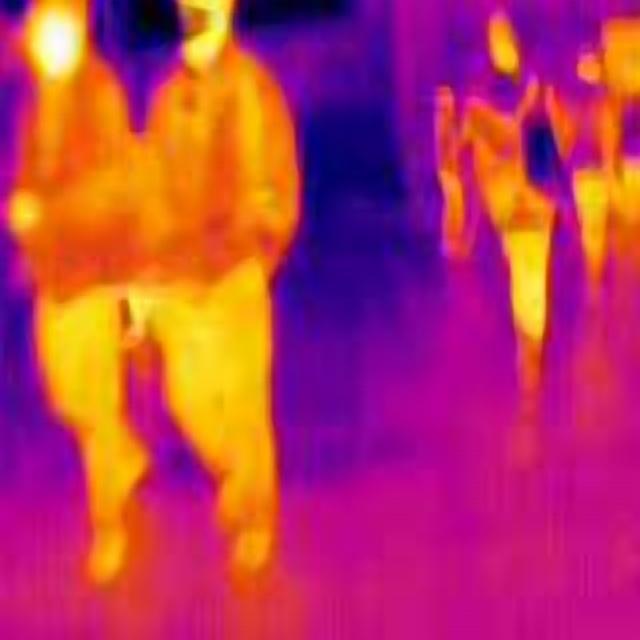
Detected objects:
label: person
label: person
label: person
label: person
label: person